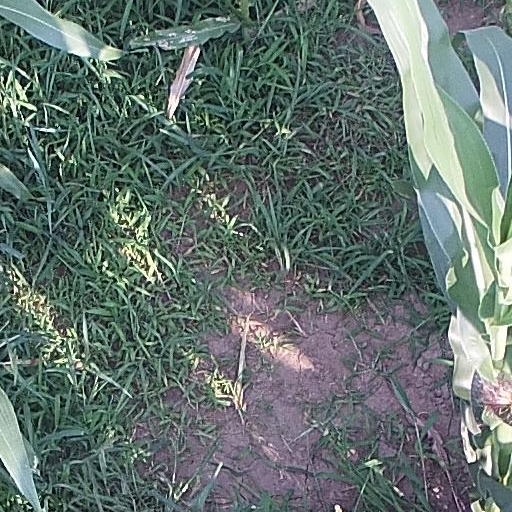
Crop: maize; corn